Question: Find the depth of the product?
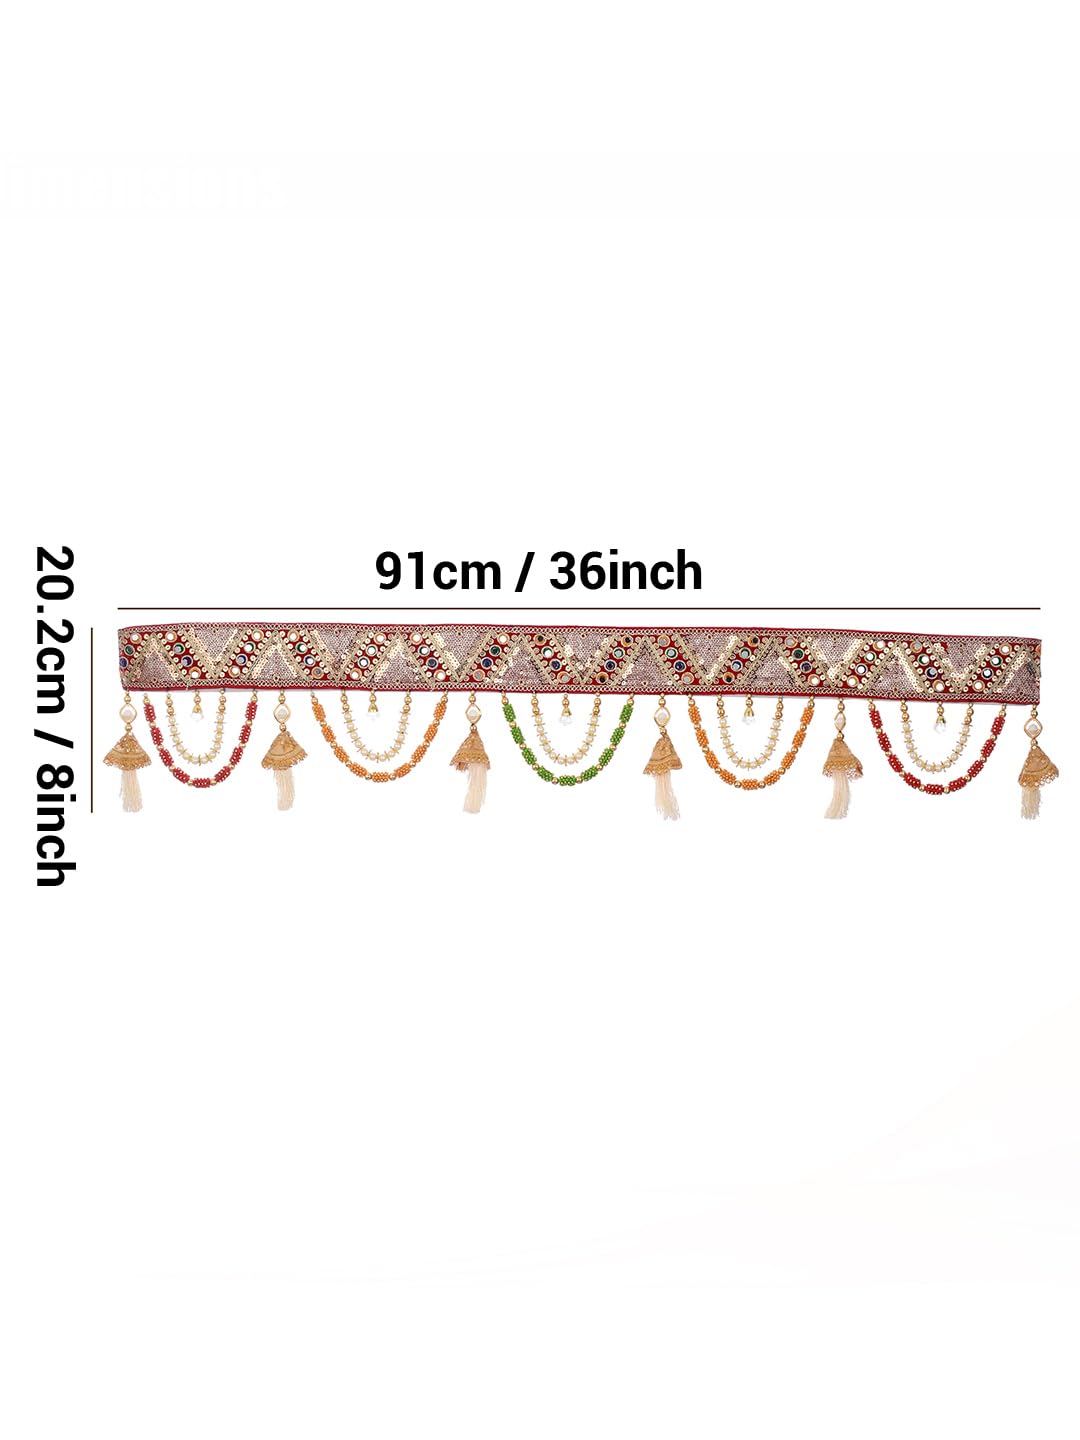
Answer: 91.0 centimetre